It's on the Meter

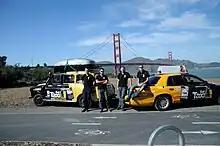
It's on the Meter expedition vehicles "Hannah" and "Skinny Margarita" with team members at the Golden Gate Bridge, San Francisco.

The car was purchased for £1,500 on eBay and modifications include the addition of winch, snorkel, roof rack and roof box. The car's brakes, suspension, cooling and electric systems were also overhauled and updated. Inside the partition between the driver and passengers was removed, a front passenger seat was added, the rear-facing rear seats were removed and a sound system was installed.